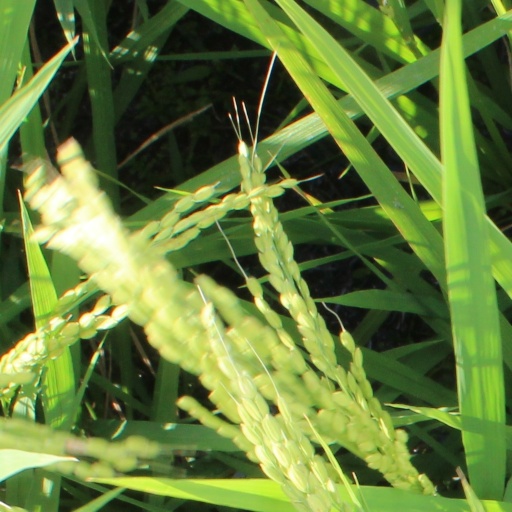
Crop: rice